William Sly

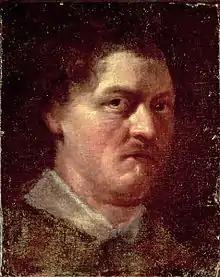
Actor, possibly William Sly, by unknown artist. Dulwich Picture Gallery, London

William Sly (died August 1608) was an English actor in English Renaissance theatre, a colleague of William Shakespeare and Richard Burbage in the Lord Chamberlain's Men and the King's Men.